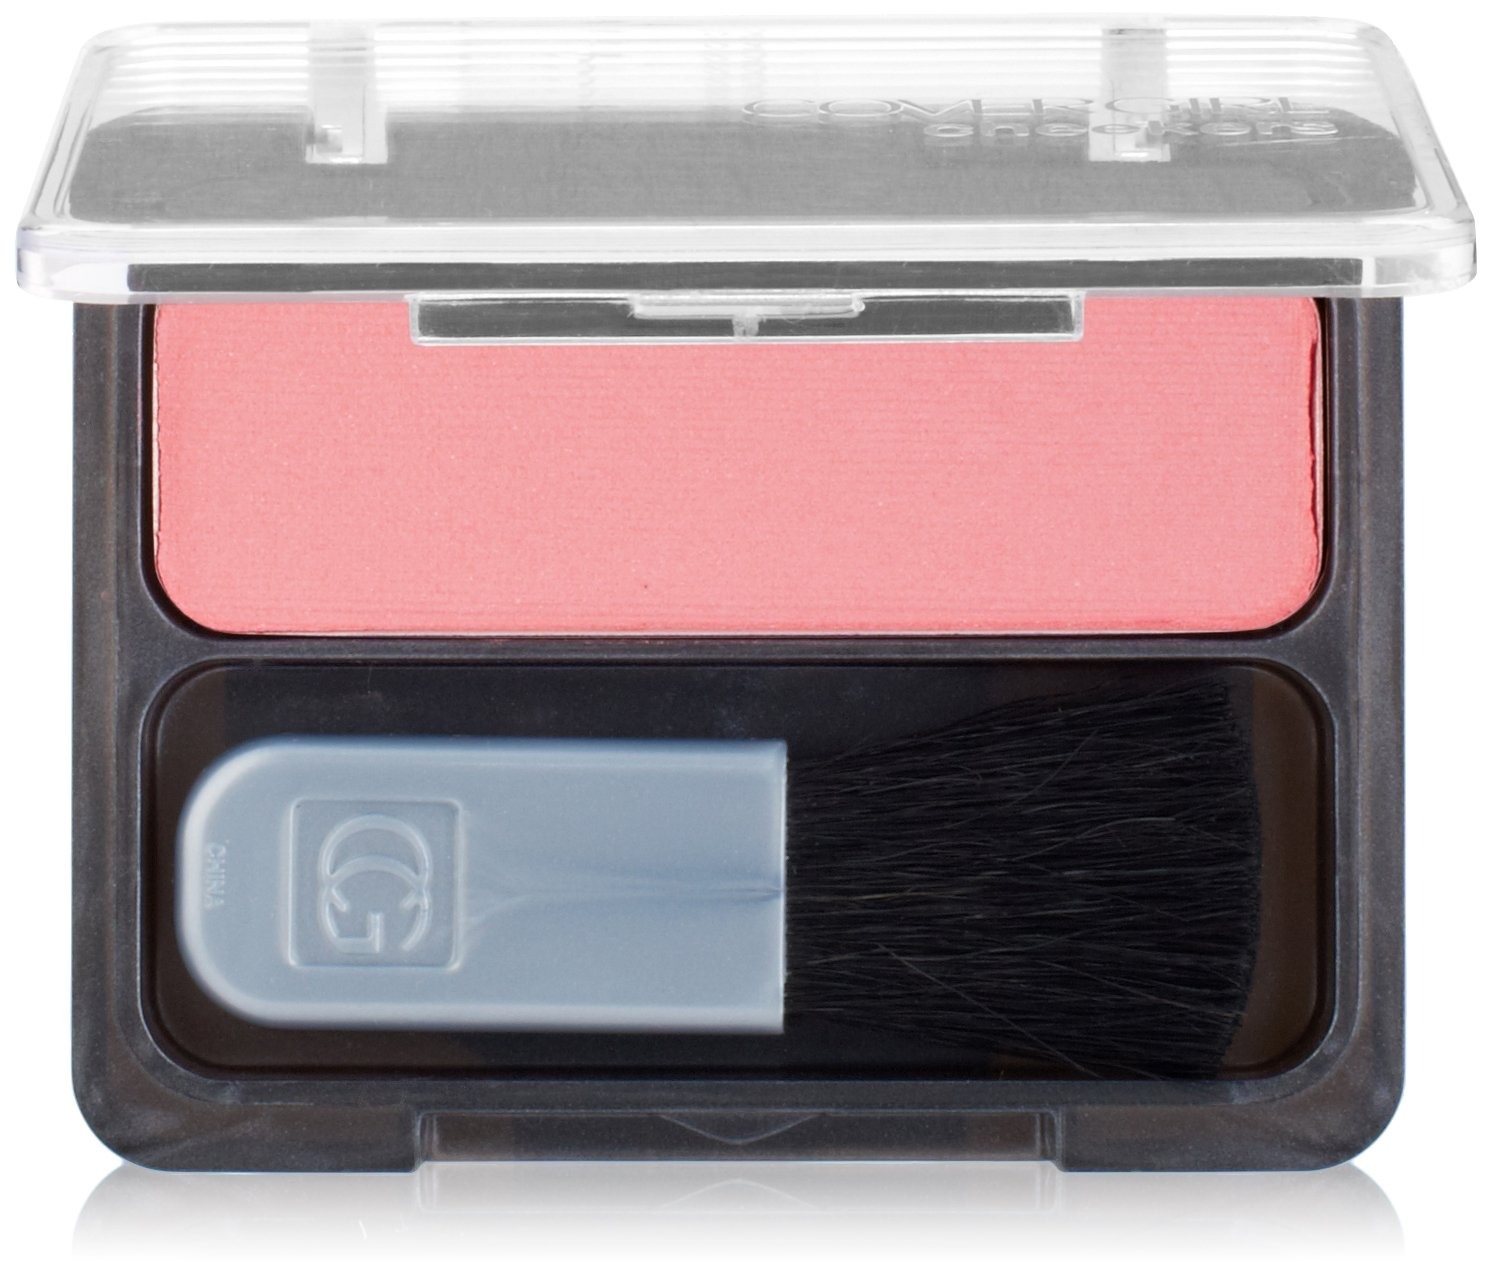
Item Name: CoverGirl Cheekers Blush, Classic Pink, 0.12 Ounce
Bullet Point 1: Stays natural for hours
Bullet Point 2: Easy & natural
Bullet Point 3: Lightweight
Bullet Point 4: Dermatologically tested
Value: 1.0
Unit: Count

Price: 5.985